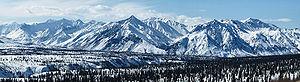
Les montagnes Chugach sont une chaîne de montagnes situées en Alaska, aux États-Unis. Elles culminent à 4 016 mètres d'altitude au mont Marcus Baker.